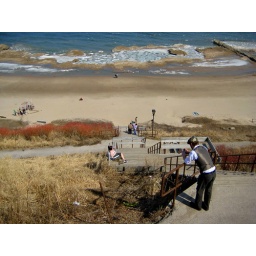
70 degree day -- people were on the beach in shorts, bare feet, and t-shirts.